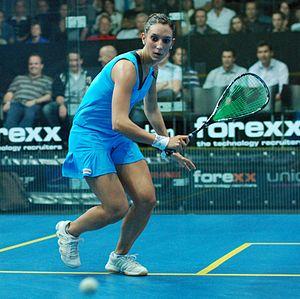
Le Monte Carlo Squash Classic 2013 est l'édition 2013 du Monte-Carlo Squash Classic qui se déroule du 28 octobre au 1ᵉʳ novembre 2013 au Stade Louis-II à Monaco. Le tournoi fait partie de la catégorie Silver 25 et il est doté de 25 000 $ de prix.
Camille Serme, née le 4 avril 1989 à Créteil, est une joueuse professionnelle de squash, neuf fois championne de France et six fois championne d'Europe individuelle. En 2015, elle est la première Française à remporter le British Open, en 2016 à remporter l'US Open et en 2017 à remporter le Tournament of Champions, ce qui lui permet d'atteindre la seconde place au classement mondial en février 2017. Elle remporte à nouveau le tournoi des champions en janvier 2020.